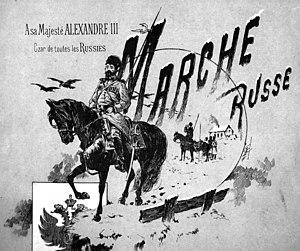
Illustration d'une partition
Tsar est un titre de noblesse royal ou impérial porté par le souverain de la Russie, de la Bulgarie ou de la Serbie. Le tsarisme est une forme d'autocratie spécifique à la grande-principauté de Moscou.